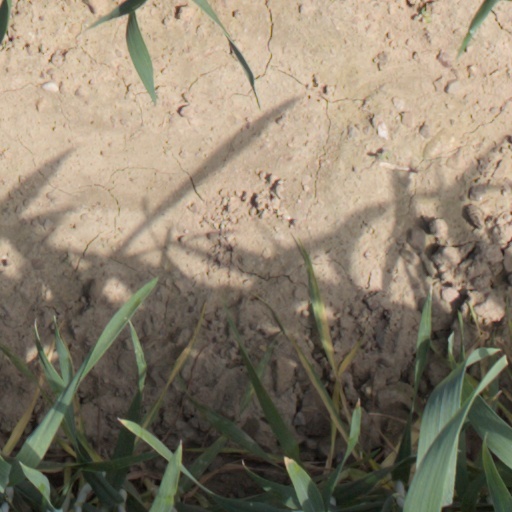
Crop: wheat